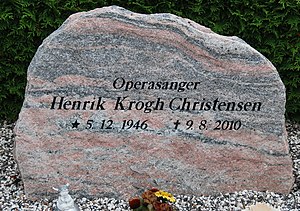
Henrik Krogh Christensen
Henrik Krogh Christensens gravsten på Viborg Kirkegård. (Foto: Lars Schmidt)
Gravsten for operasanger Henrik Krogh Christensen (1946-2010). Placeret på Viborg Kirkegård.
Henrik Krogh Christensen var en dansk tenor-operasanger der i over 40 år var tilknyttet Den Jyske Opera.